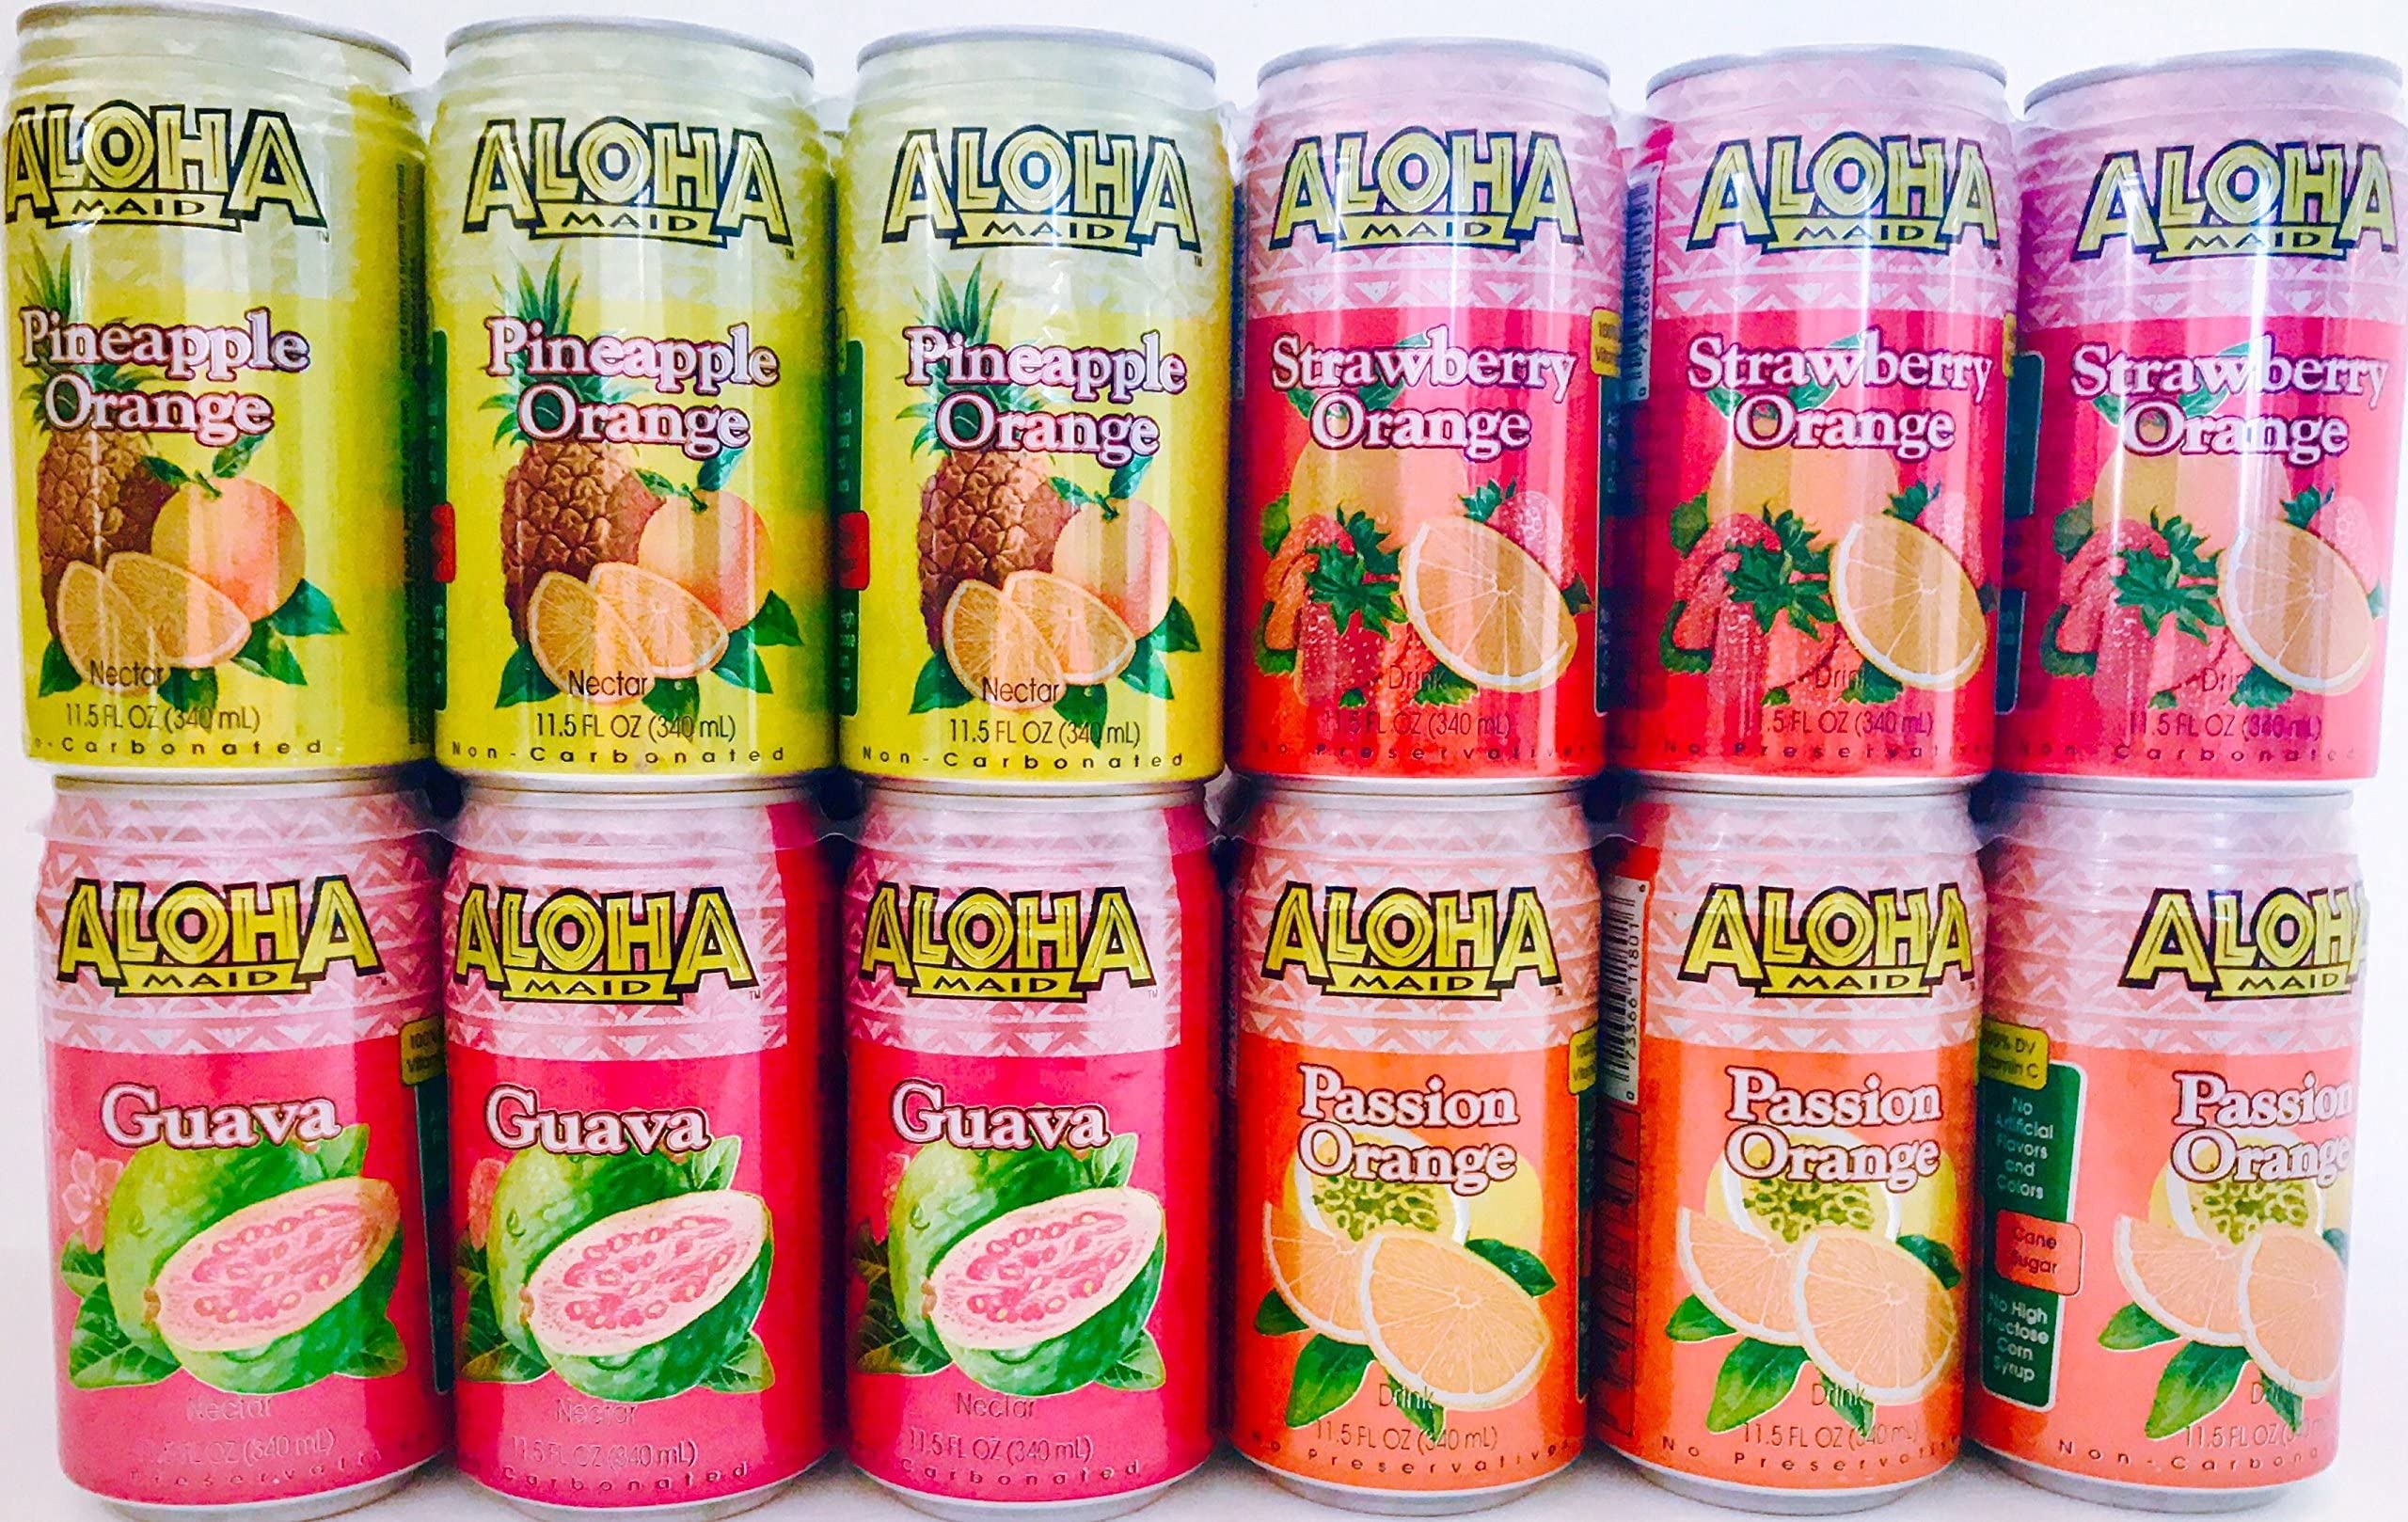
Item Name: Aloha Maid Juice 11.5-Ounce (Pack of 24) (Assorted Pack)
Bullet Point 1: Contains 24 cans - six cans of each flavor
Bullet Point 2: Passion orange drink
Bullet Point 3: Pineapple orange nectar
Bullet Point 4: Guava nectar
Bullet Point 5: Strawberry orange drink
Product Description: 24, 11.5 oz. cans
Value: 276.0
Unit: Fl Oz

Price: 39.99